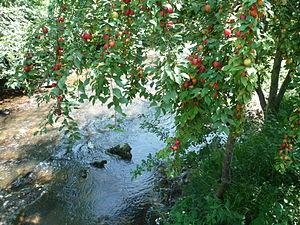
Saint-Girons (Ariège, France)
Le Baup est une rivière du sud-ouest de la France, dans le département de l'Ariège et un sous-affluent de la Garonne par le Salat.